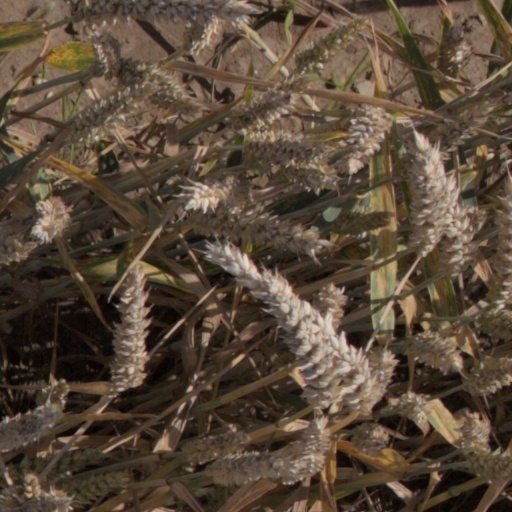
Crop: wheat